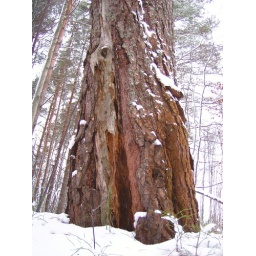
under the pine tree